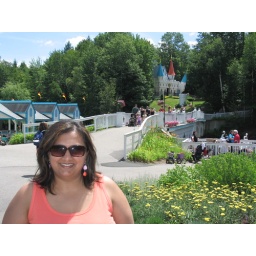
Cindrella's castle and bridge in the background @Story Land